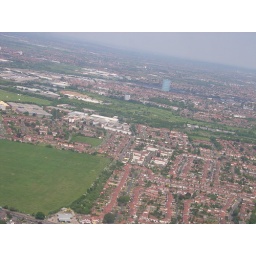
As seen flying in a plane somewhere over London